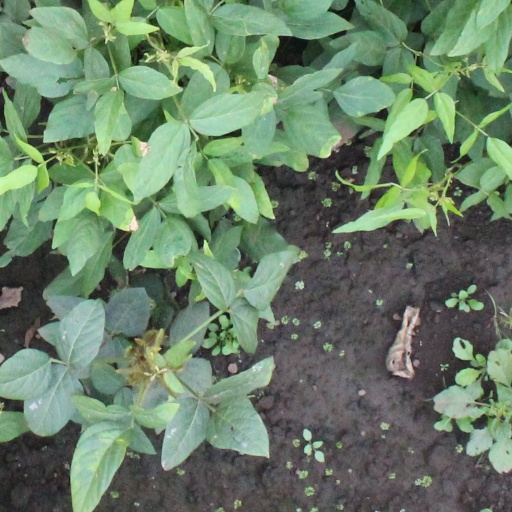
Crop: soybean